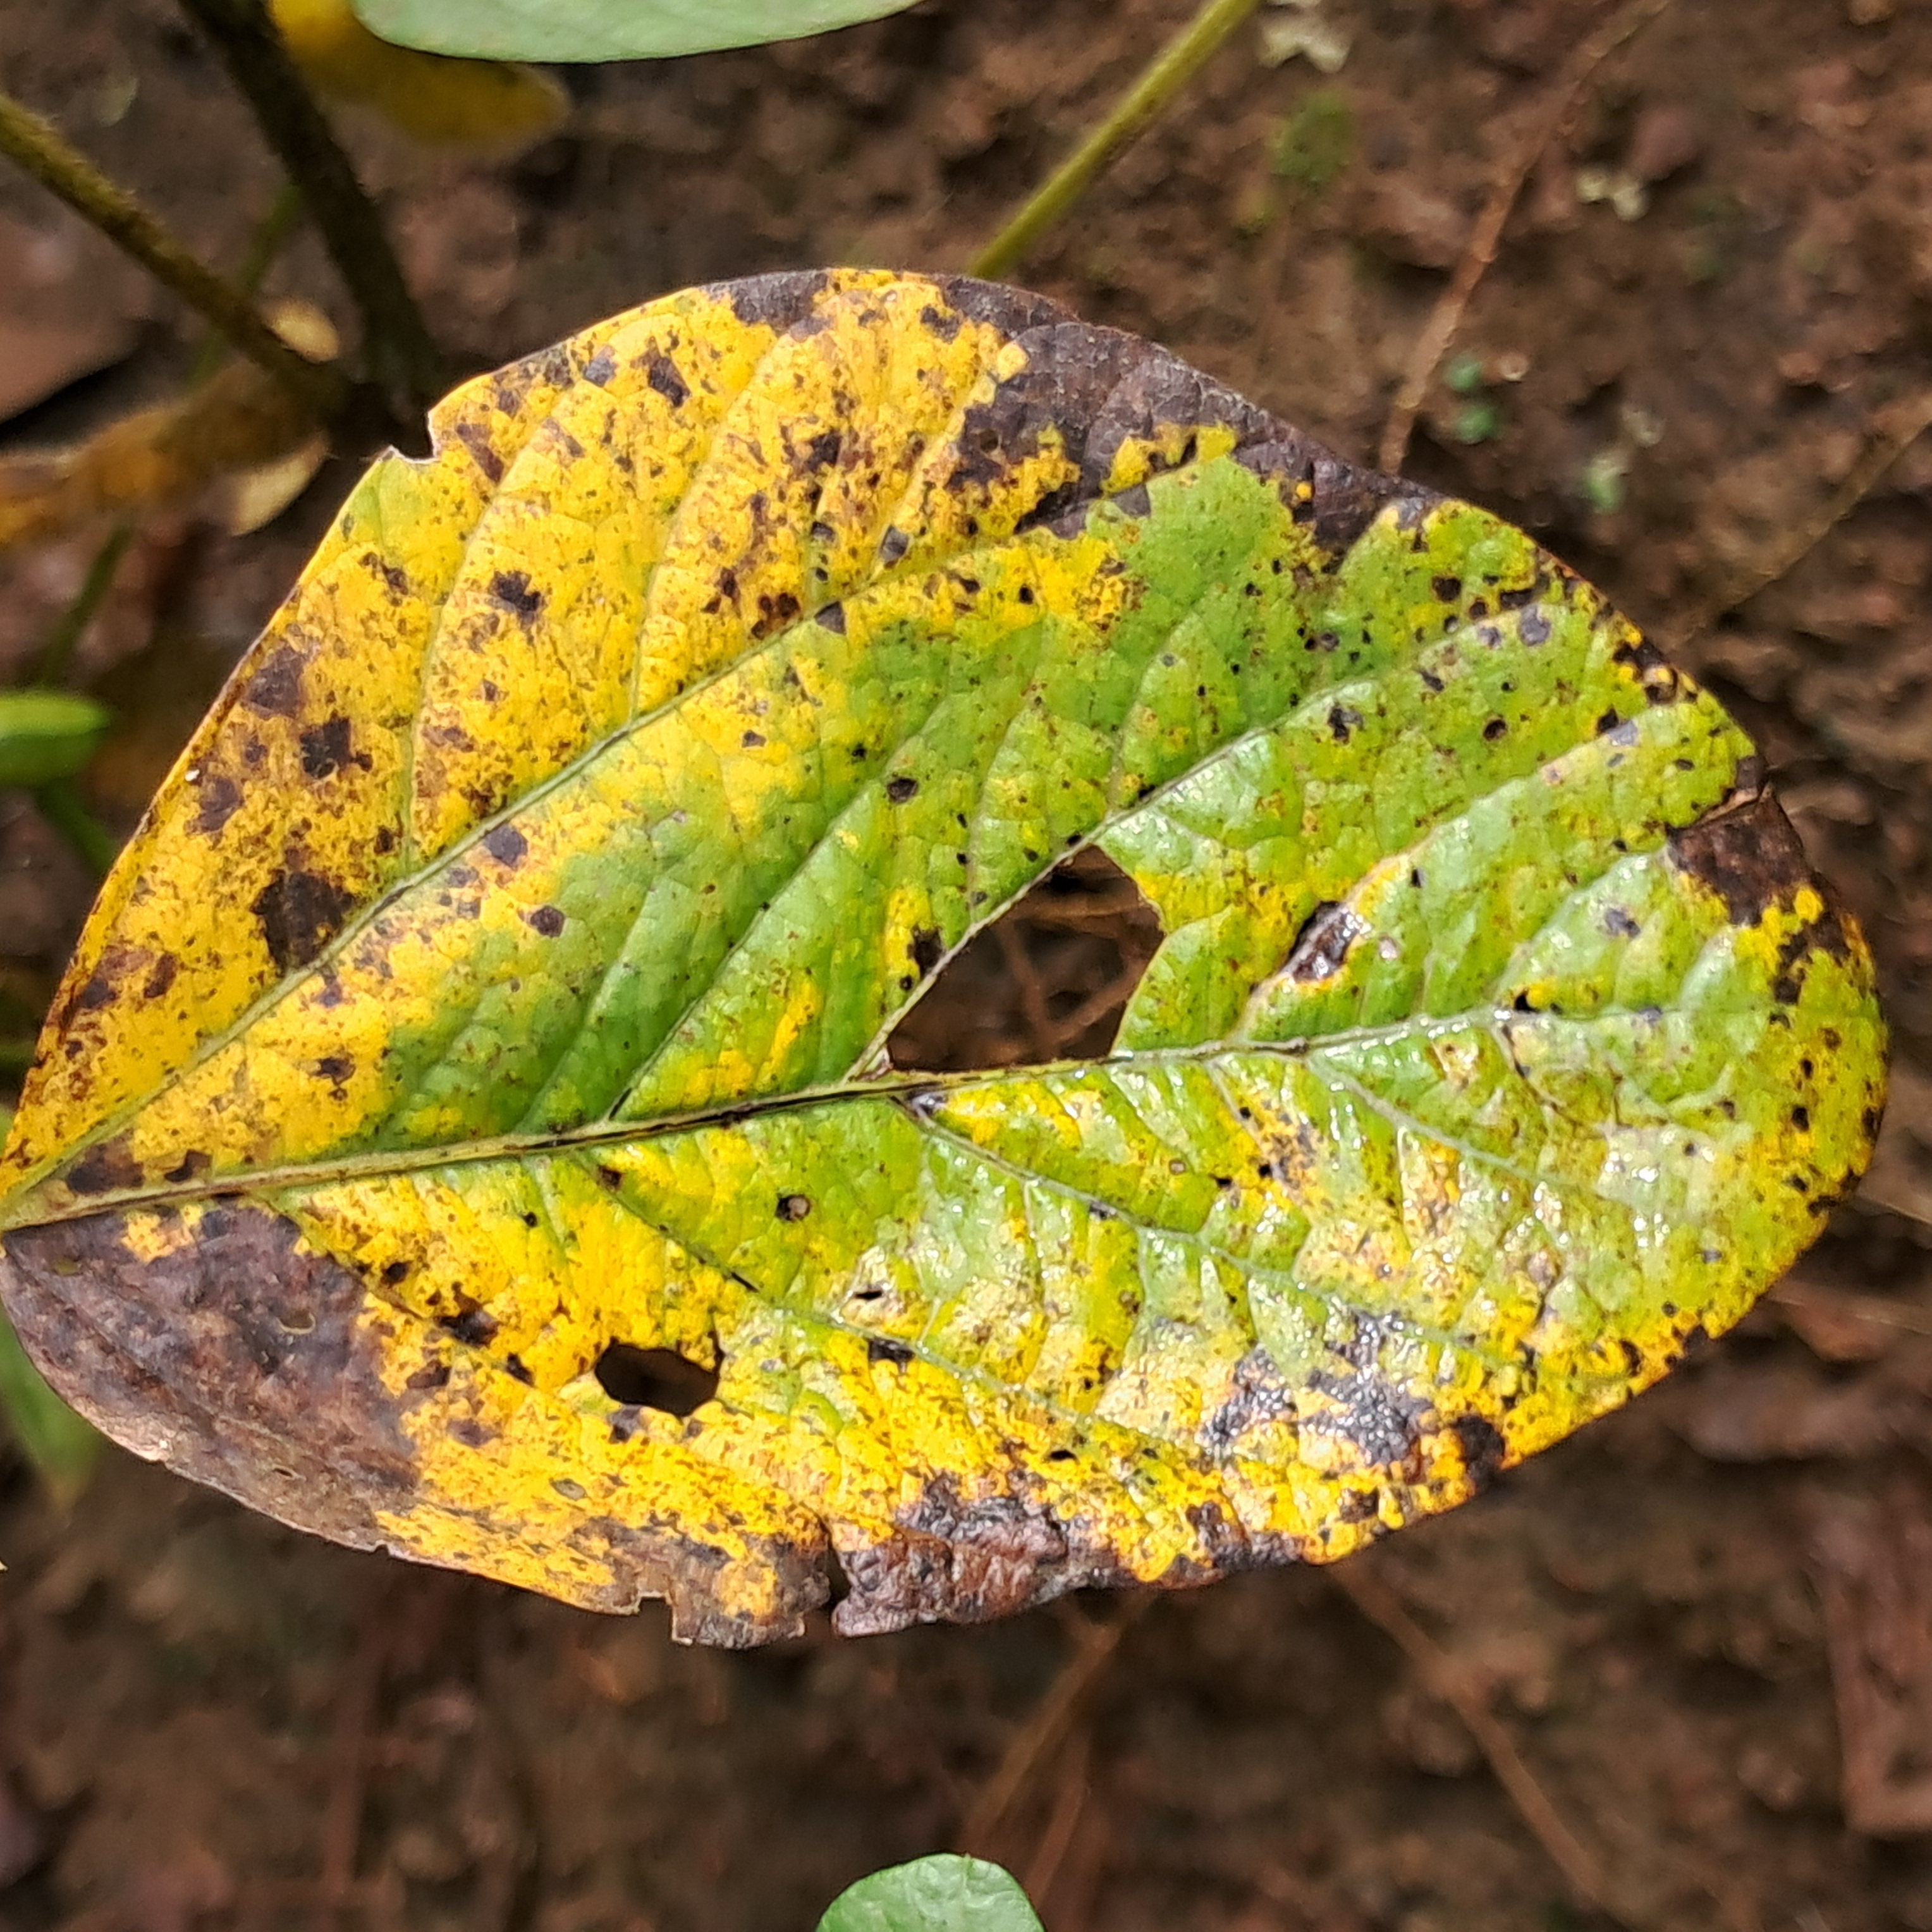
Label: Rust